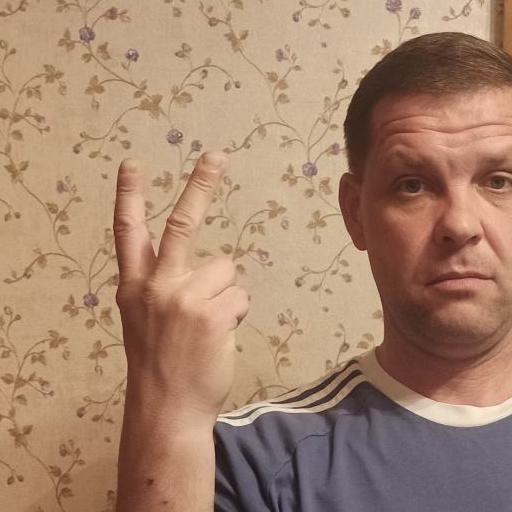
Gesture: peace_inverted